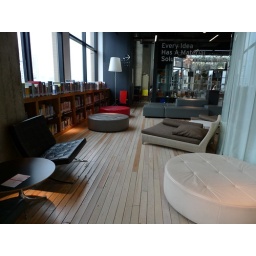
barcelona chair & Gerrit's red and blue in TCDC